Carnegie Heritage Centre

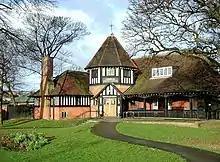
The Carnegie Heritage Centre

The Carnegie Heritage Centre is a grade II listed building in Hull, England, which was designed as a Carnegie library.